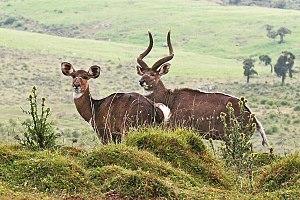
Le Nyala des montagnes est une espèce d'antilope du genre Tragelaphus découvert par Lydekker en 1919. Cette espèce endémique d'Éthiopie est classé EN par l'UICN.
Voici la liste de quelques artiodactyles par population.